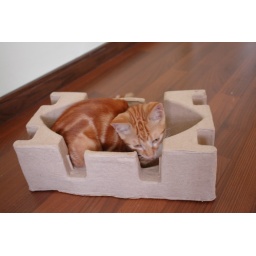
small cat in fitting box